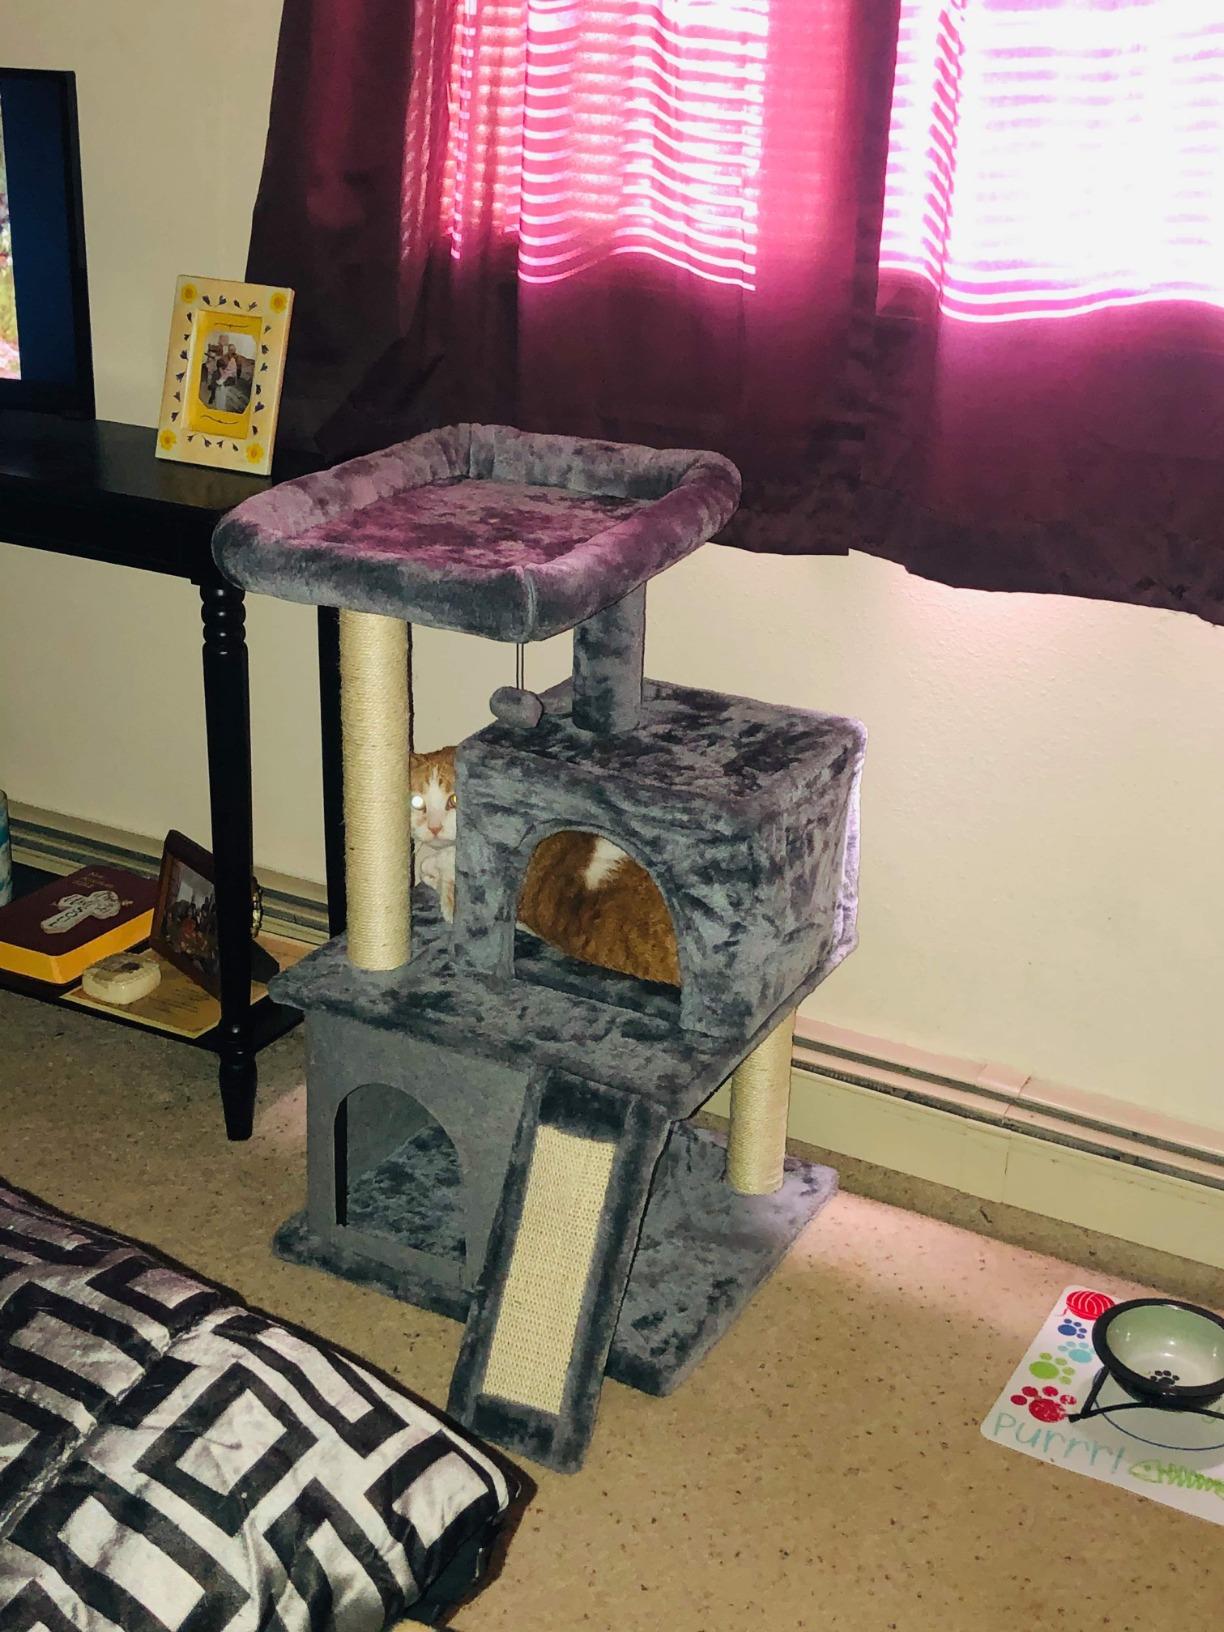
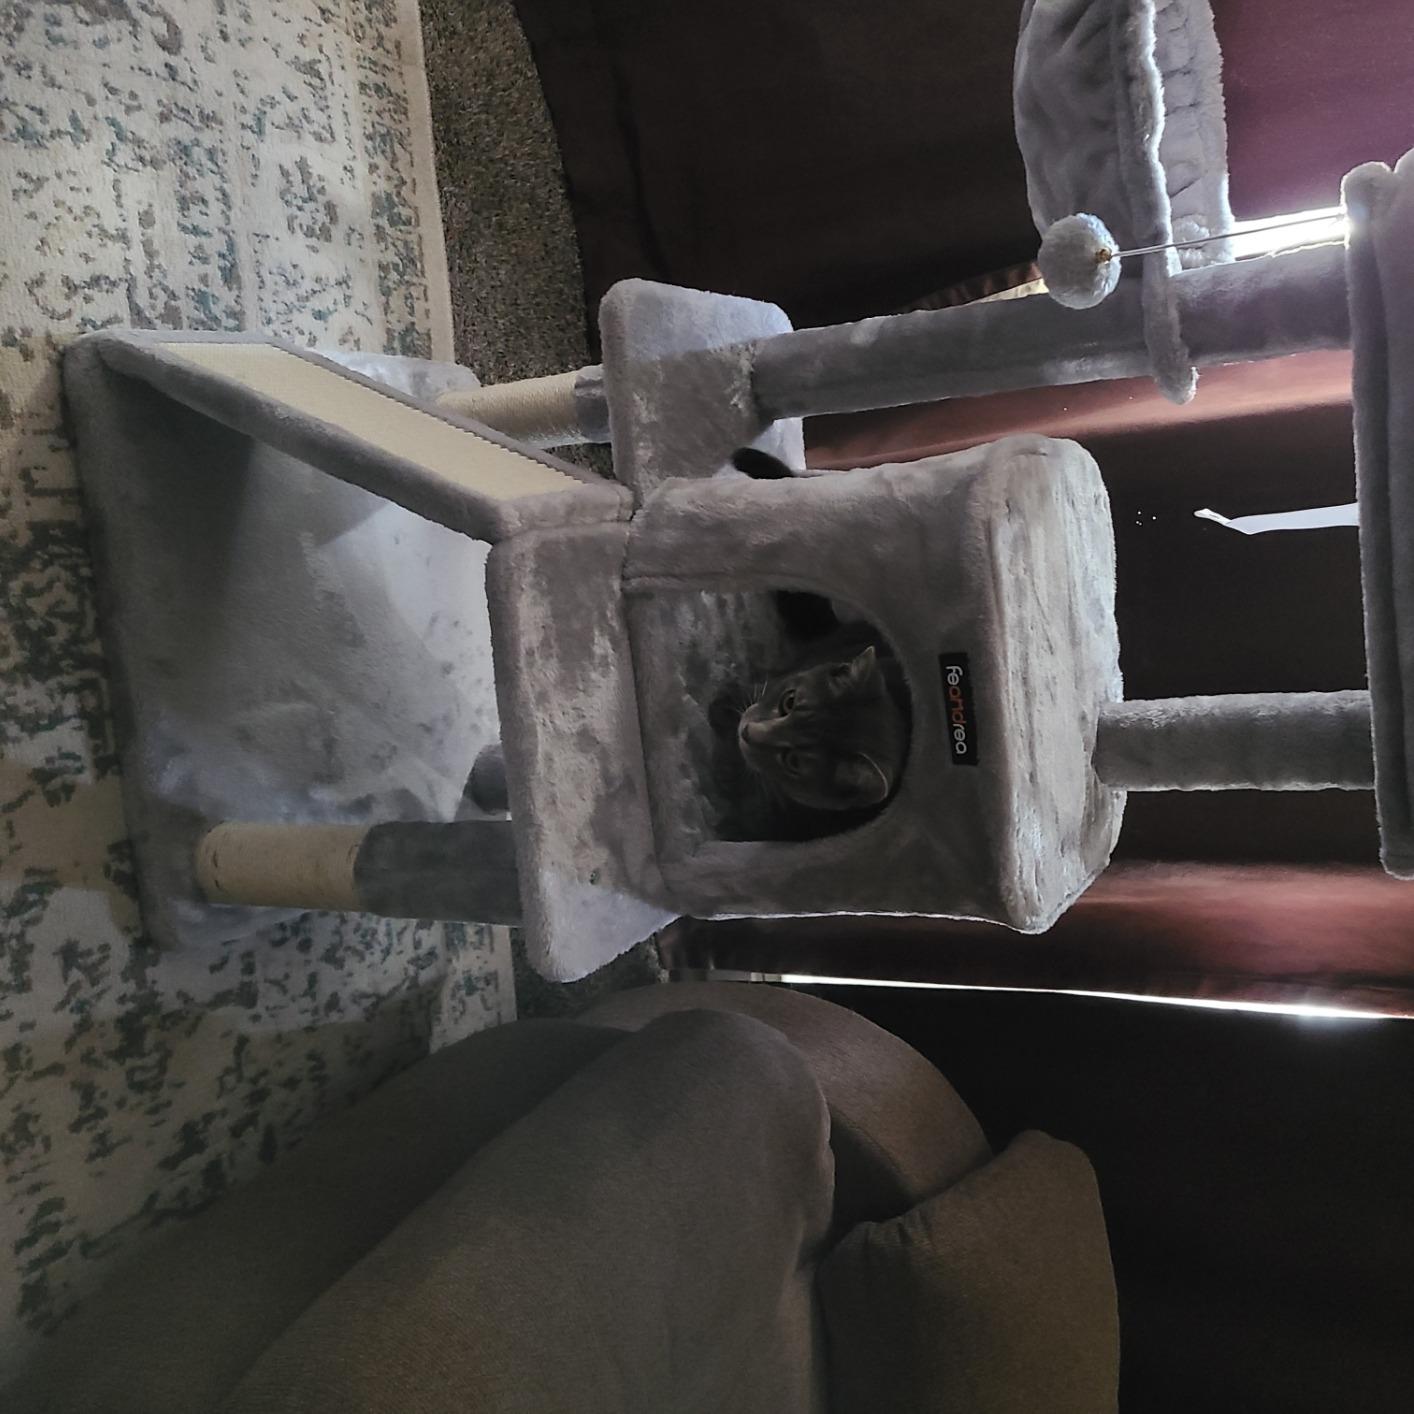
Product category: items_cat tree
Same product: no